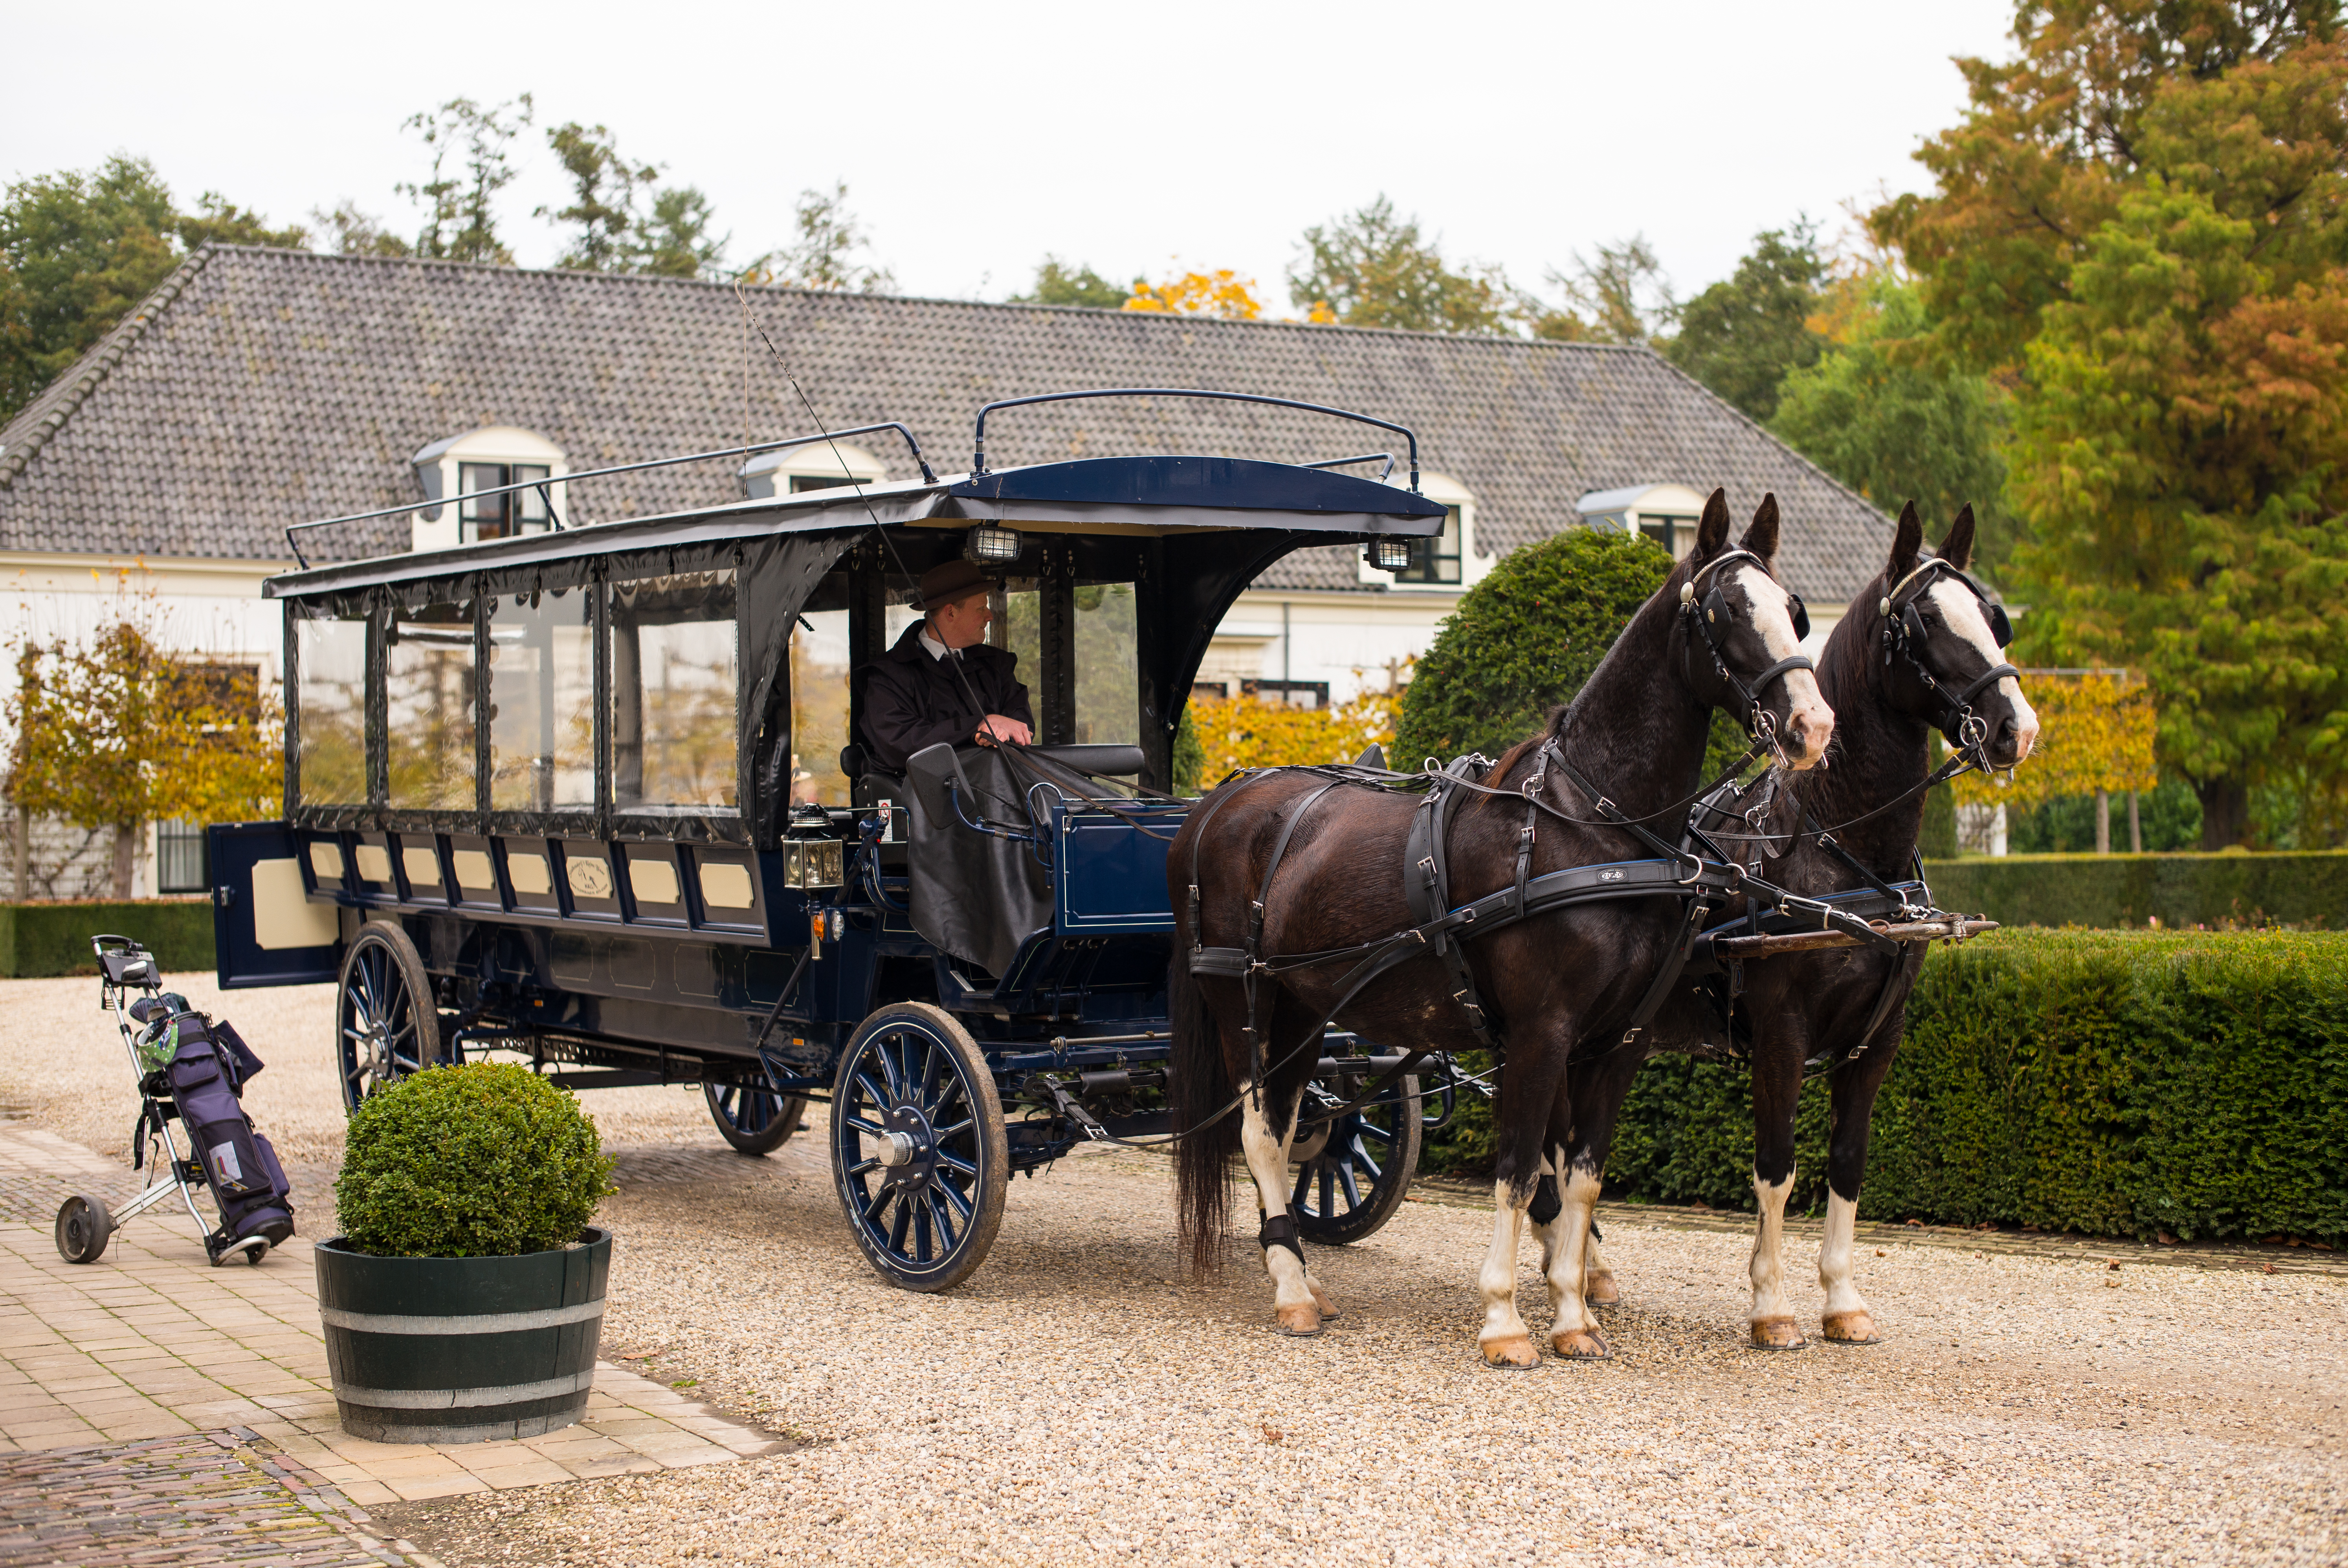
farm, wagon, cart, morning, fall, travel, transport, europe, vehicle, autumn, castle, covered, golf, horses, holland, nederland, netherlands, m, dutch, 50, carriage, grounds, leica, 240, summilux, niederlande, holandsko, kasteel, coach, chateaux, brummen, relais, engelenburg, coachman, driveway, drawn, golfbag, land vehicle, horse and buggy